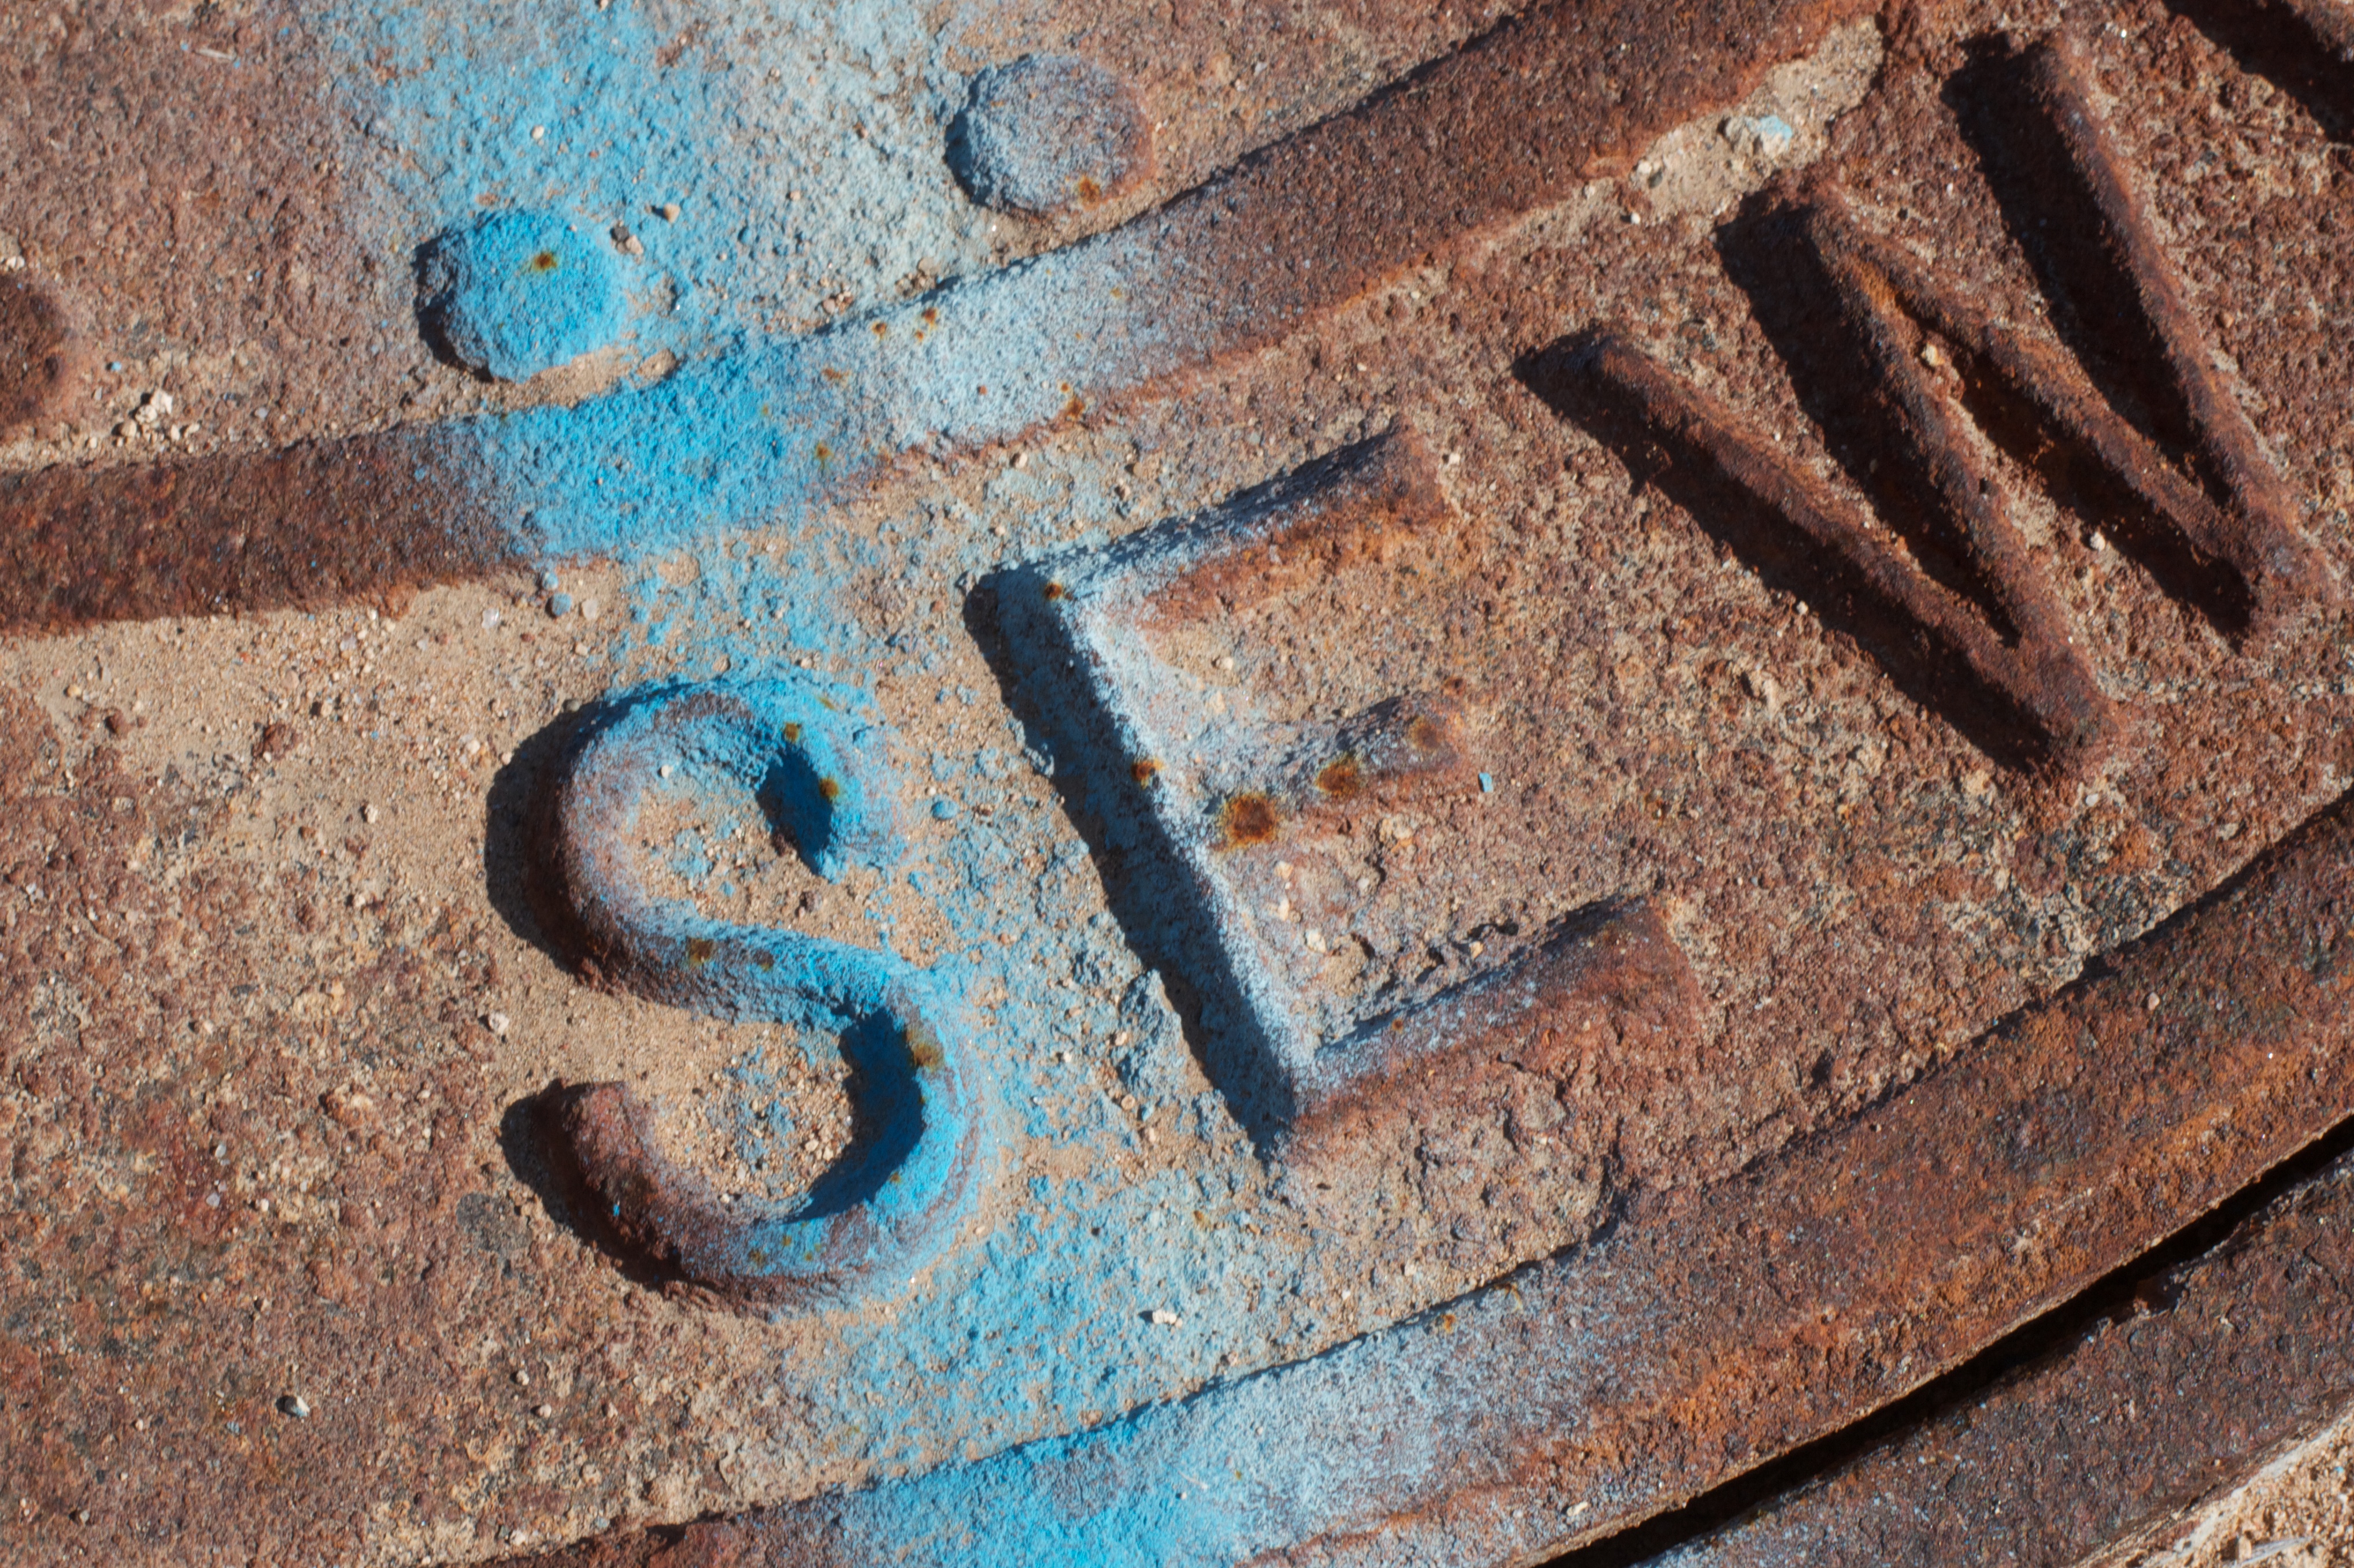
sand, texture, number, rust, soil, blue, brick, material, art